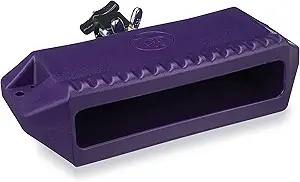
LP GUIRO JAM BLOCK LP1209
Brand: LP
Color Purple Brand Latin Percussion Material Wood,Plastic Model Name LP1209 Item dimensions L x W x H 10 x 8 x 3 inches Lowest Pitch Replicates the Sound of a Wood Block Crafted from Jenigor, LP’s Exclusive Plastic Formulation. Patented Design Virtually Indestructible Heavy-Duty Mounting Bracket and a LP Eye-Bolt Assembly Included.
Category: Arts & Entertainment > Hobbies & Creative Arts > Musical Instruments > Percussion > Hand Percussion > Musical Blocks